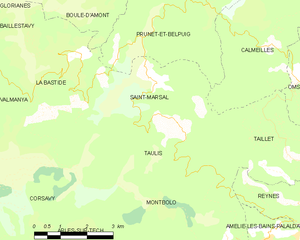
Carte des communes françaises
Saint-Marsal est une commune française située dans le département des Pyrénées-Orientales en région Occitanie. Ses habitants sont appelés les Saint-Marsalois.